Can Framis Museum

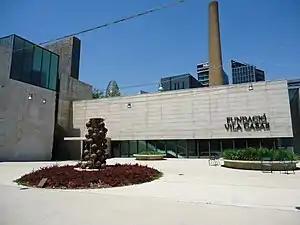
Entrance to the Can Framis Museum and the square with the Jaume Plensa sculpture

Can Framis is the latest Fundació Vila Casas museum, an art center in Barcelona devoted to the promotion of contemporary Catalan painting. Located in the old Can Framis factory complex, the museum displays more than 250 paintings from the sixties to the present made by artists born or currently living in Catalonia. In addition to the permanent collection which is divided in three floors, Can Framis Museum has an area dedicated to temporary exhibitions named Espai Aø. The permanent collection is updated periodically, and two new temporary exhibitions are opened every three months.